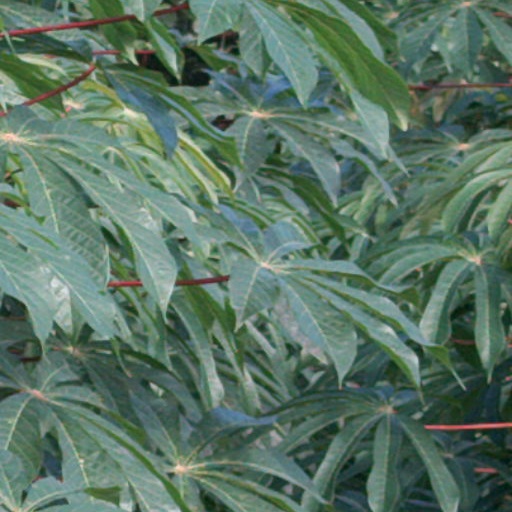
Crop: cassava